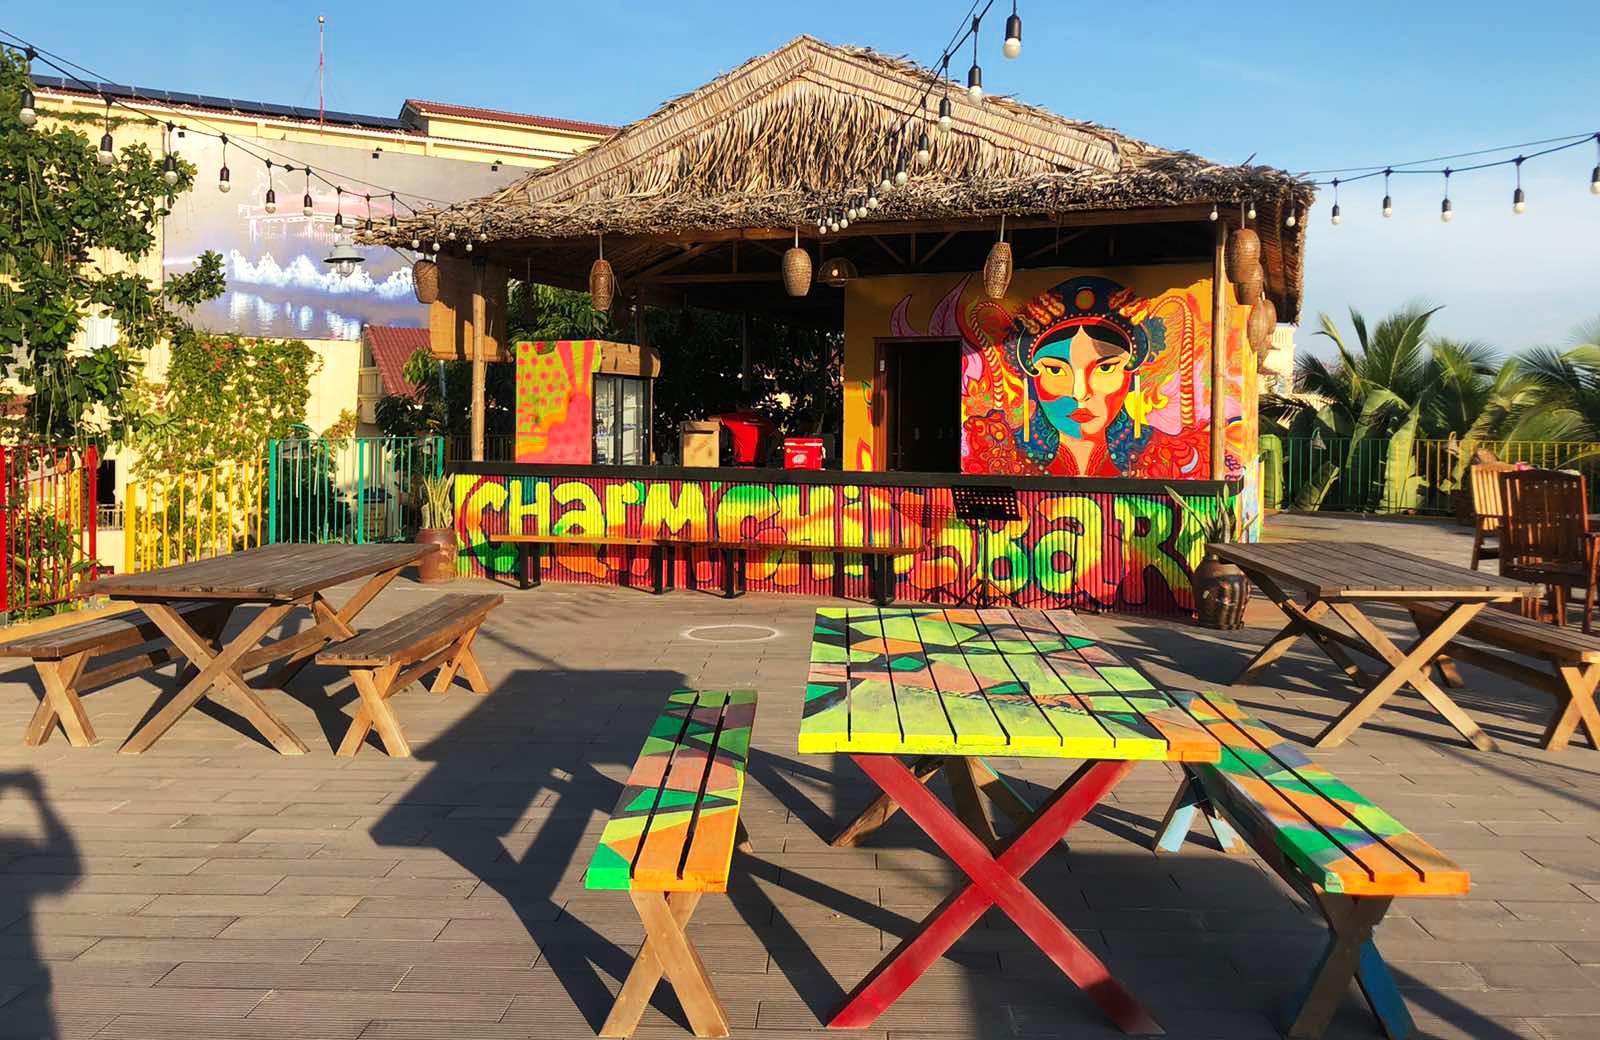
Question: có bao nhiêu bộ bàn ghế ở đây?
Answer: ở đây có ba bộ bàn ghế